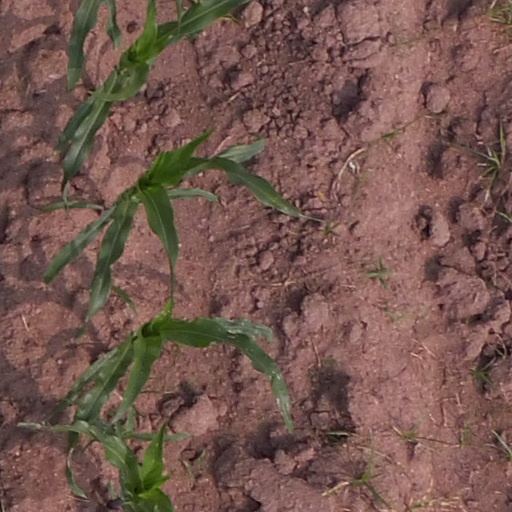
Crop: maize; corn